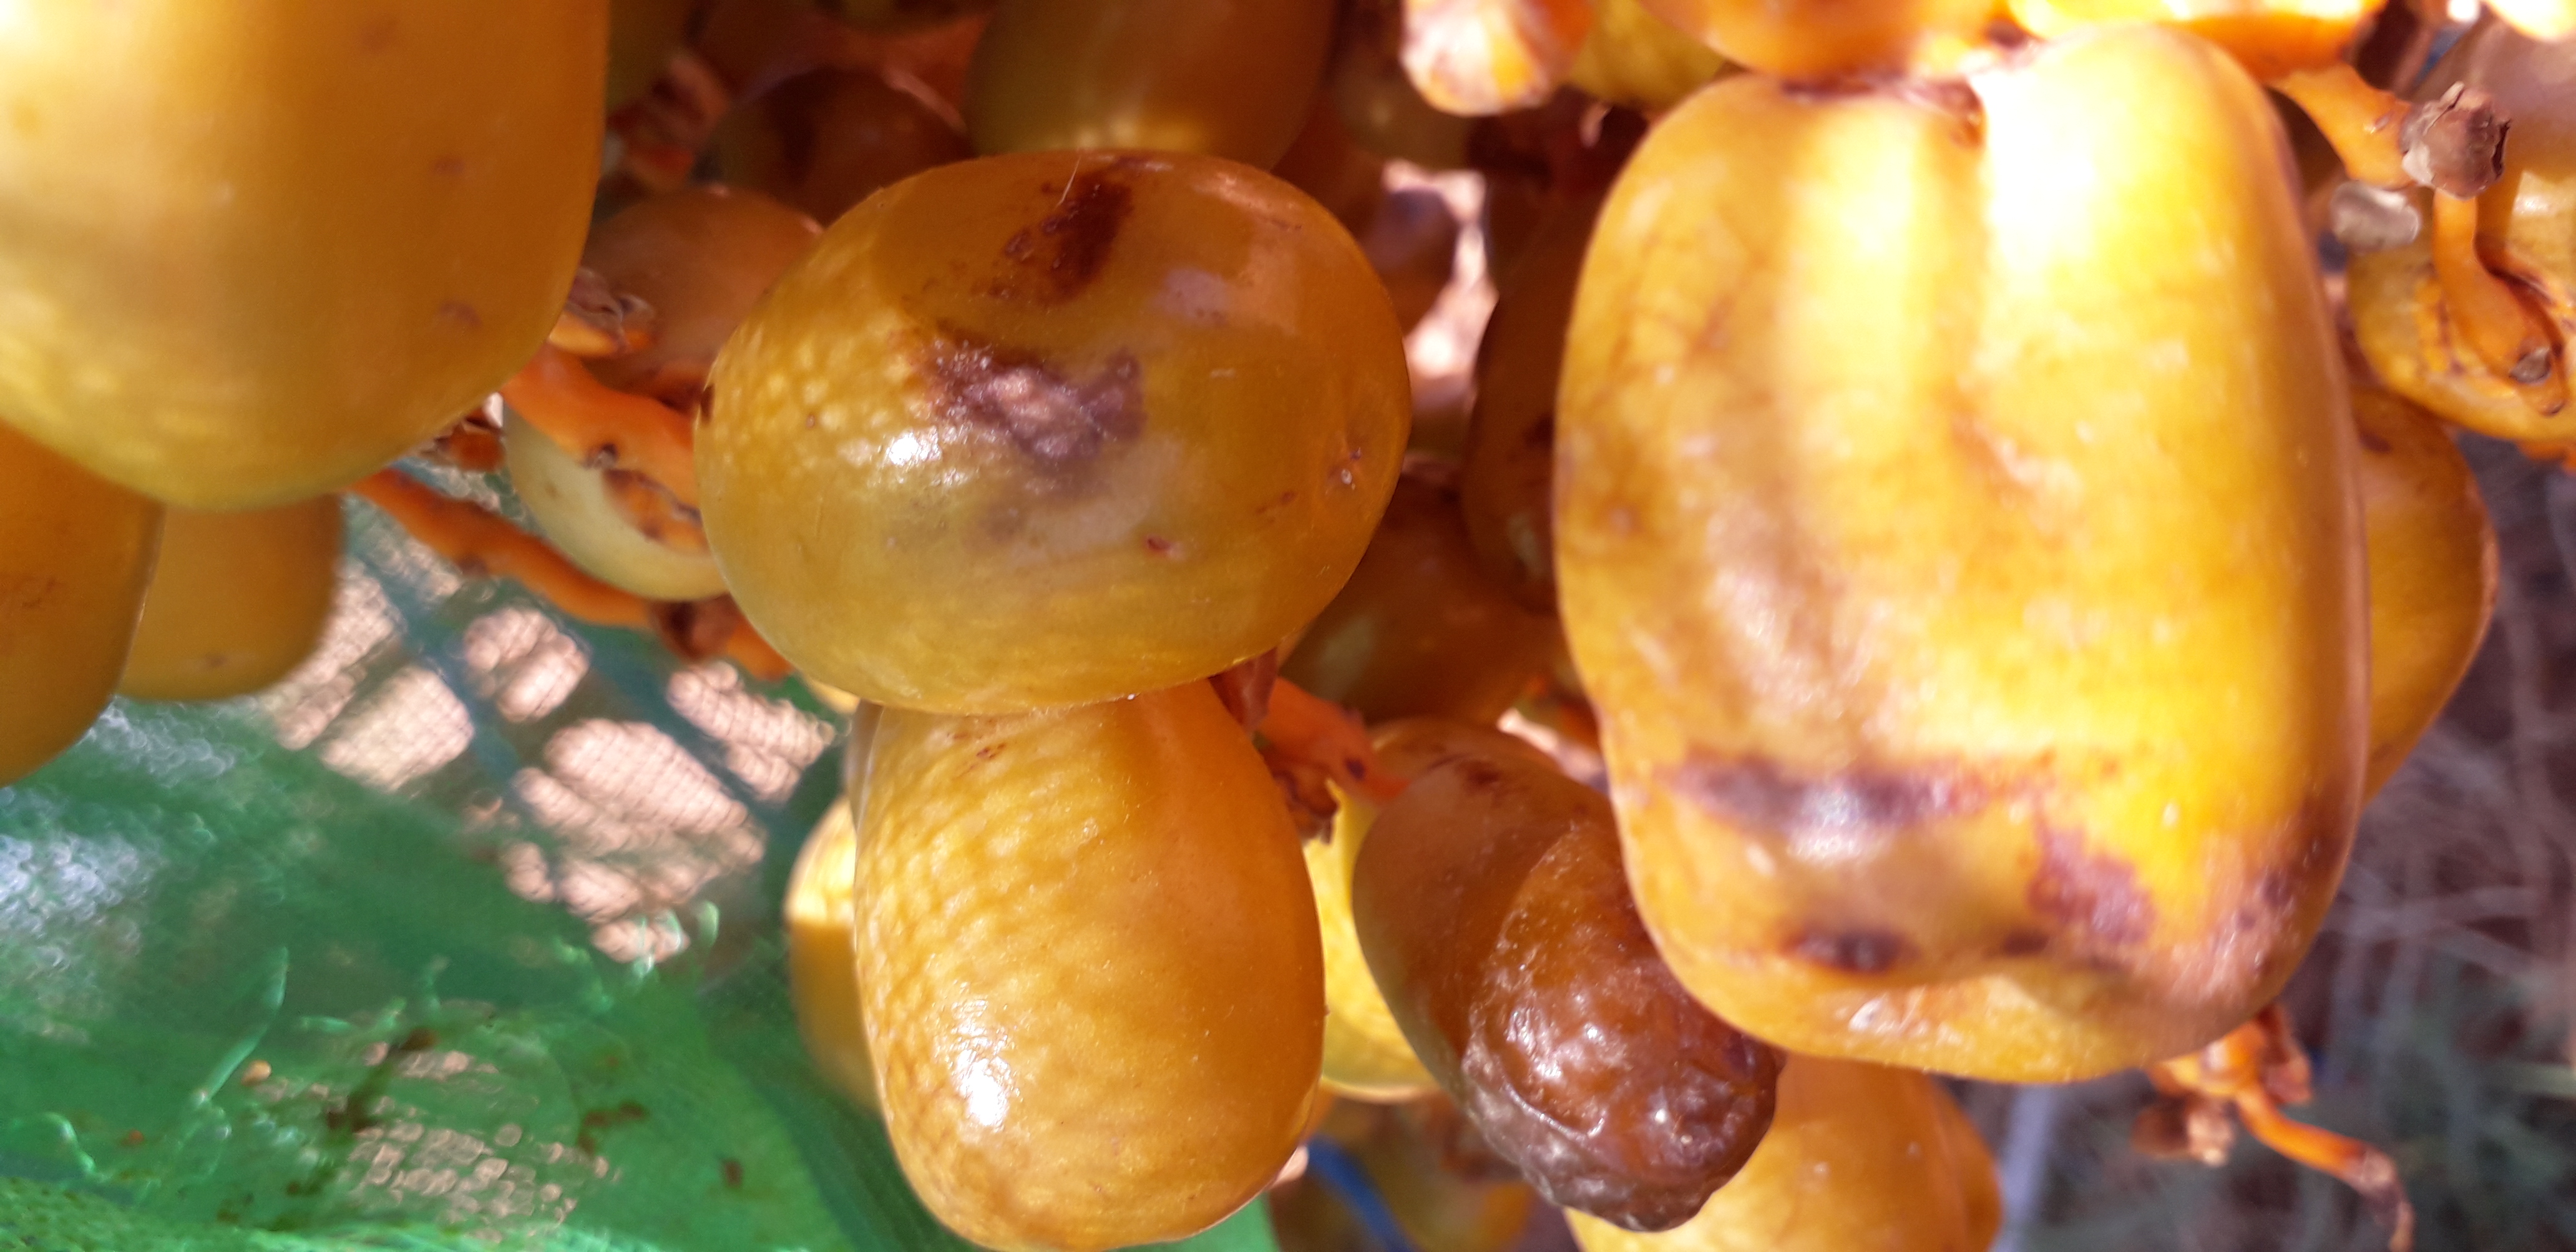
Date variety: Boufagous